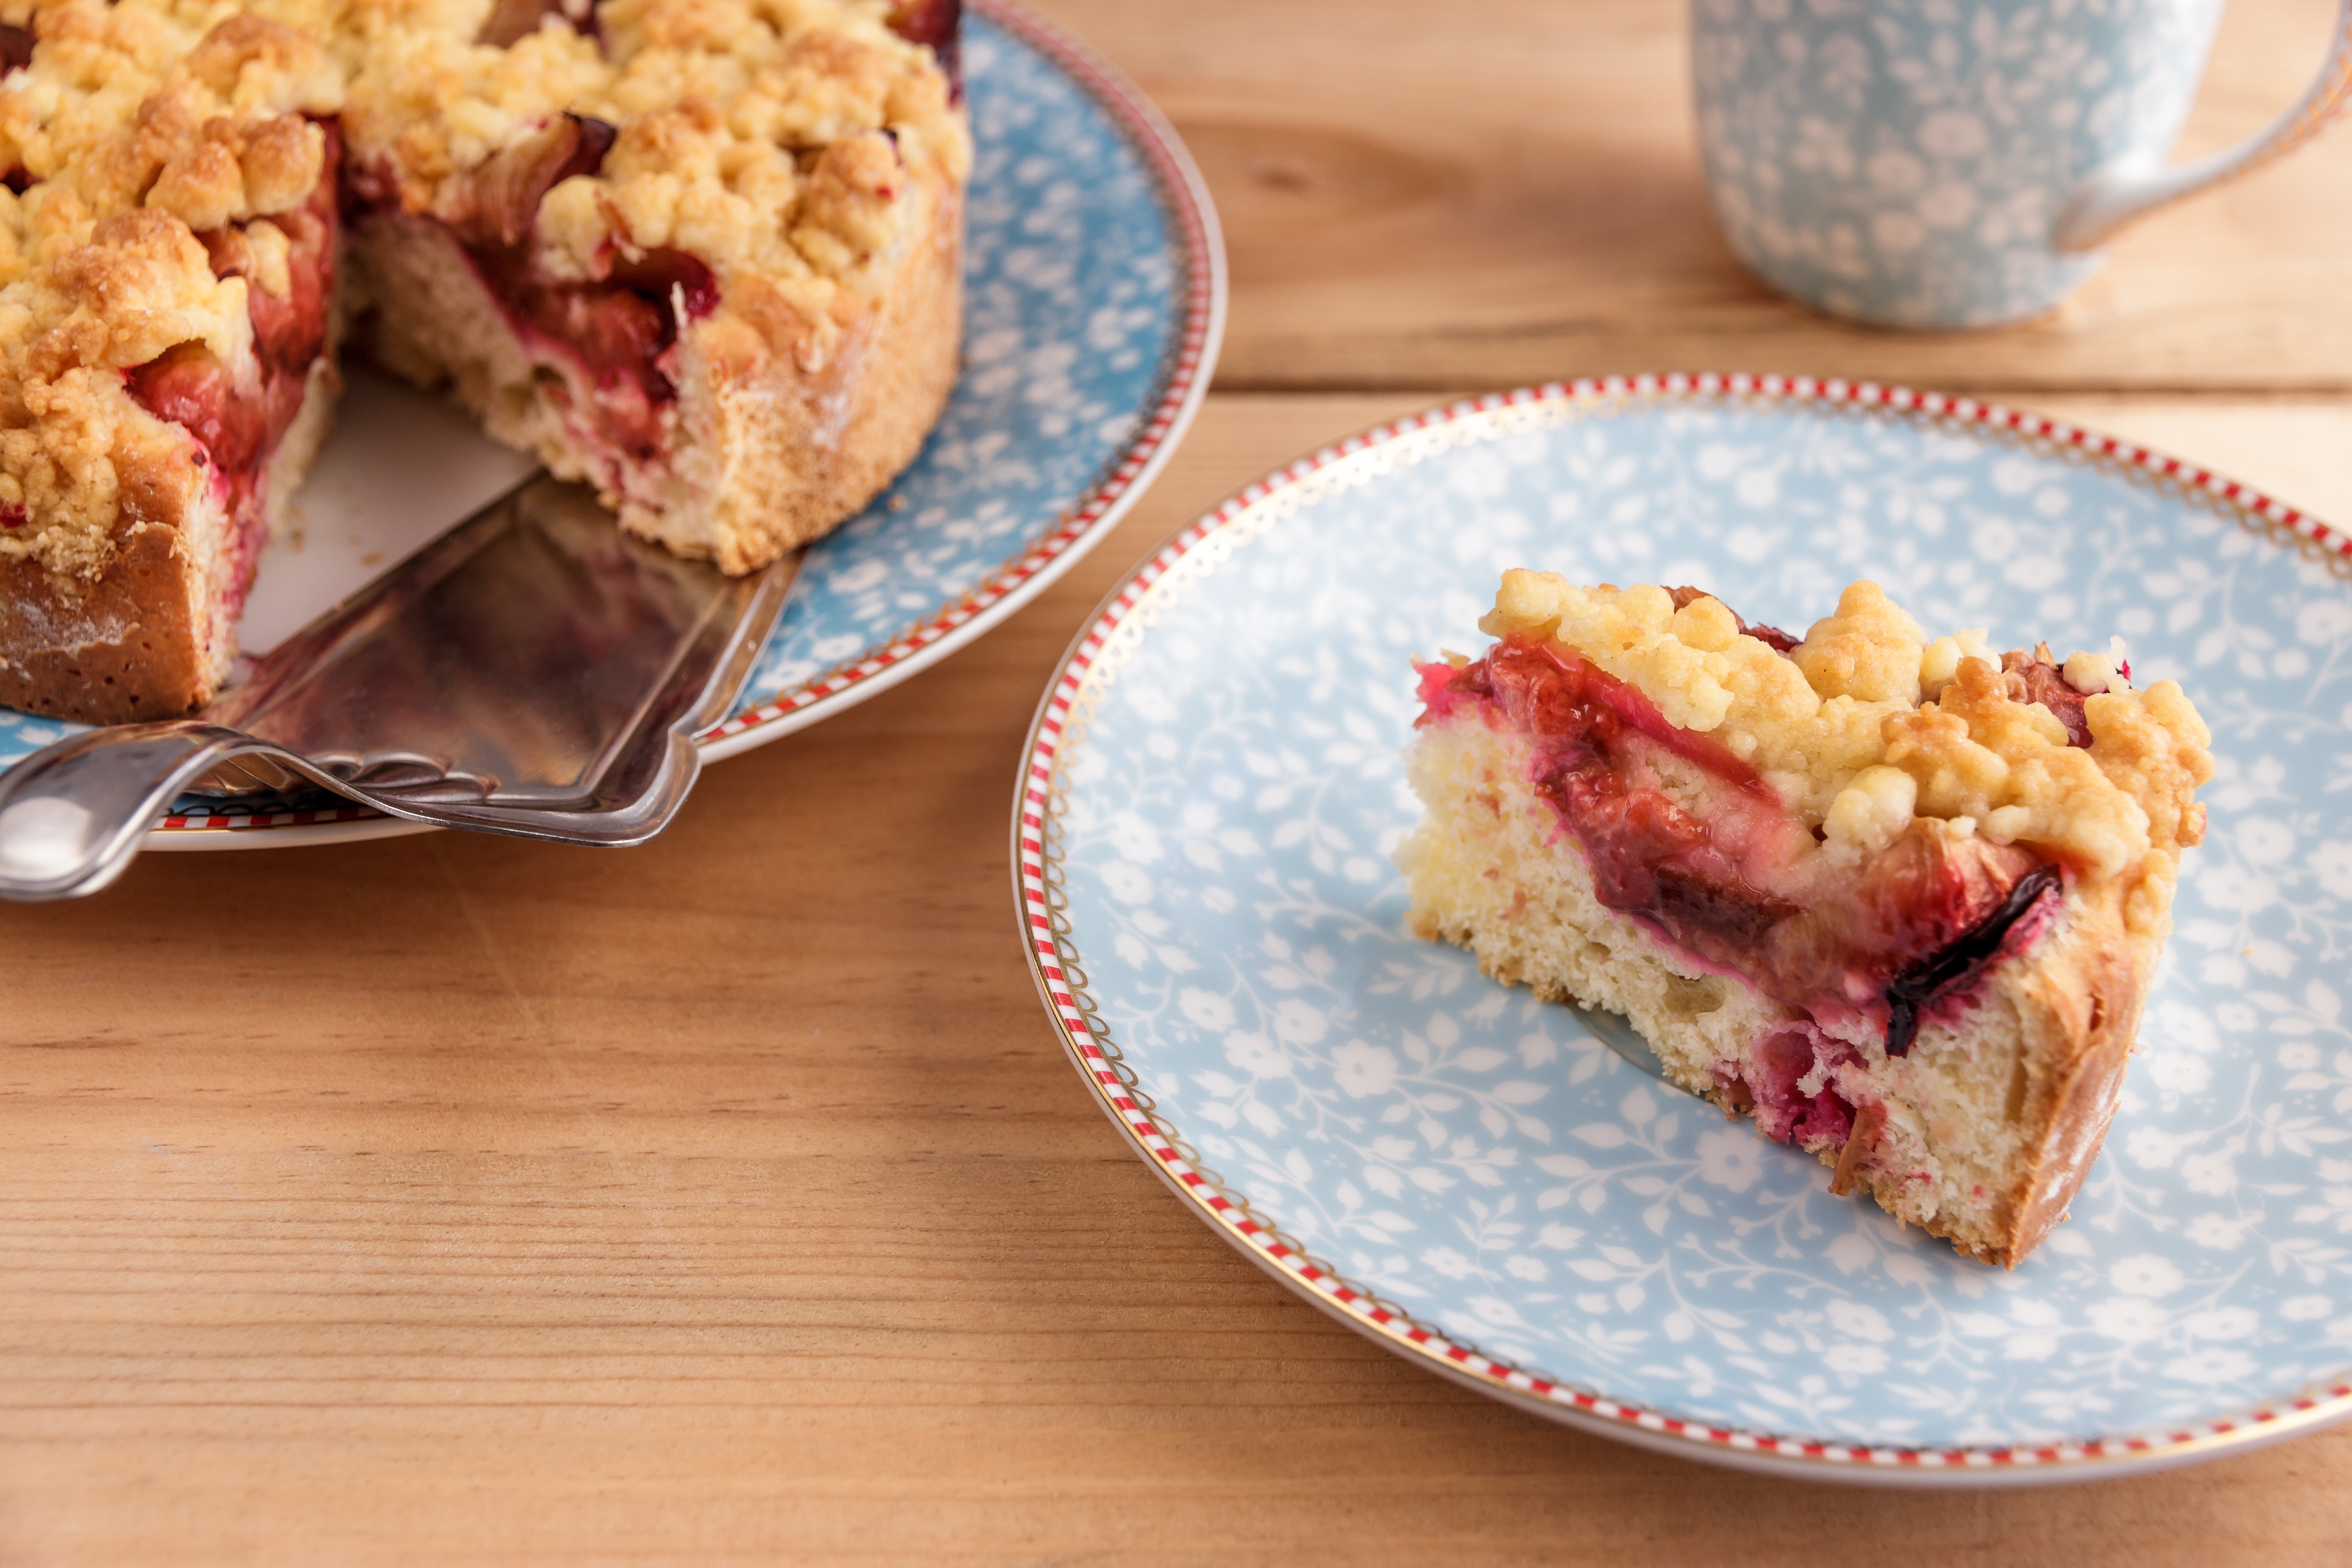
coffee, plant, raspberry, fruit, berry, sweet, dish, meal, food, produce, small, breakfast, baking, dessert, eat, coffee cup, delicious, cake, homemade, pie, tableware, strawberry, cherry pie, muffin, plum, sweet dish, bake, pastries, coconut, cranberry, sugar, fruits, candy, tradition, strawberries, plums, sweetness, benefit from, treat, flour, confectionery, baked goods, flavor, coffee party, flowering plant, fine pastry, coffee time, sweet food, piece of cake, plum cake, coffee panel, streusel cake, daayam, streusel, plum cake with streusel, land plant